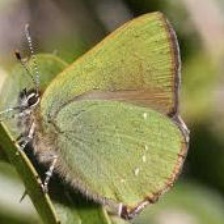
Species: GREEN HAIRSTREAK
Butterfly family (ImageNet category): lycaenid_butterfly